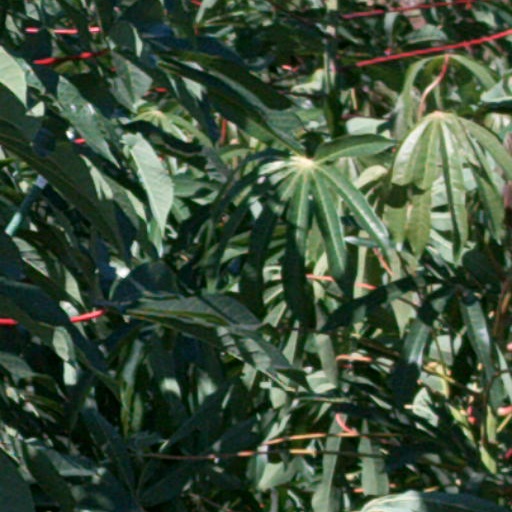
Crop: cassava